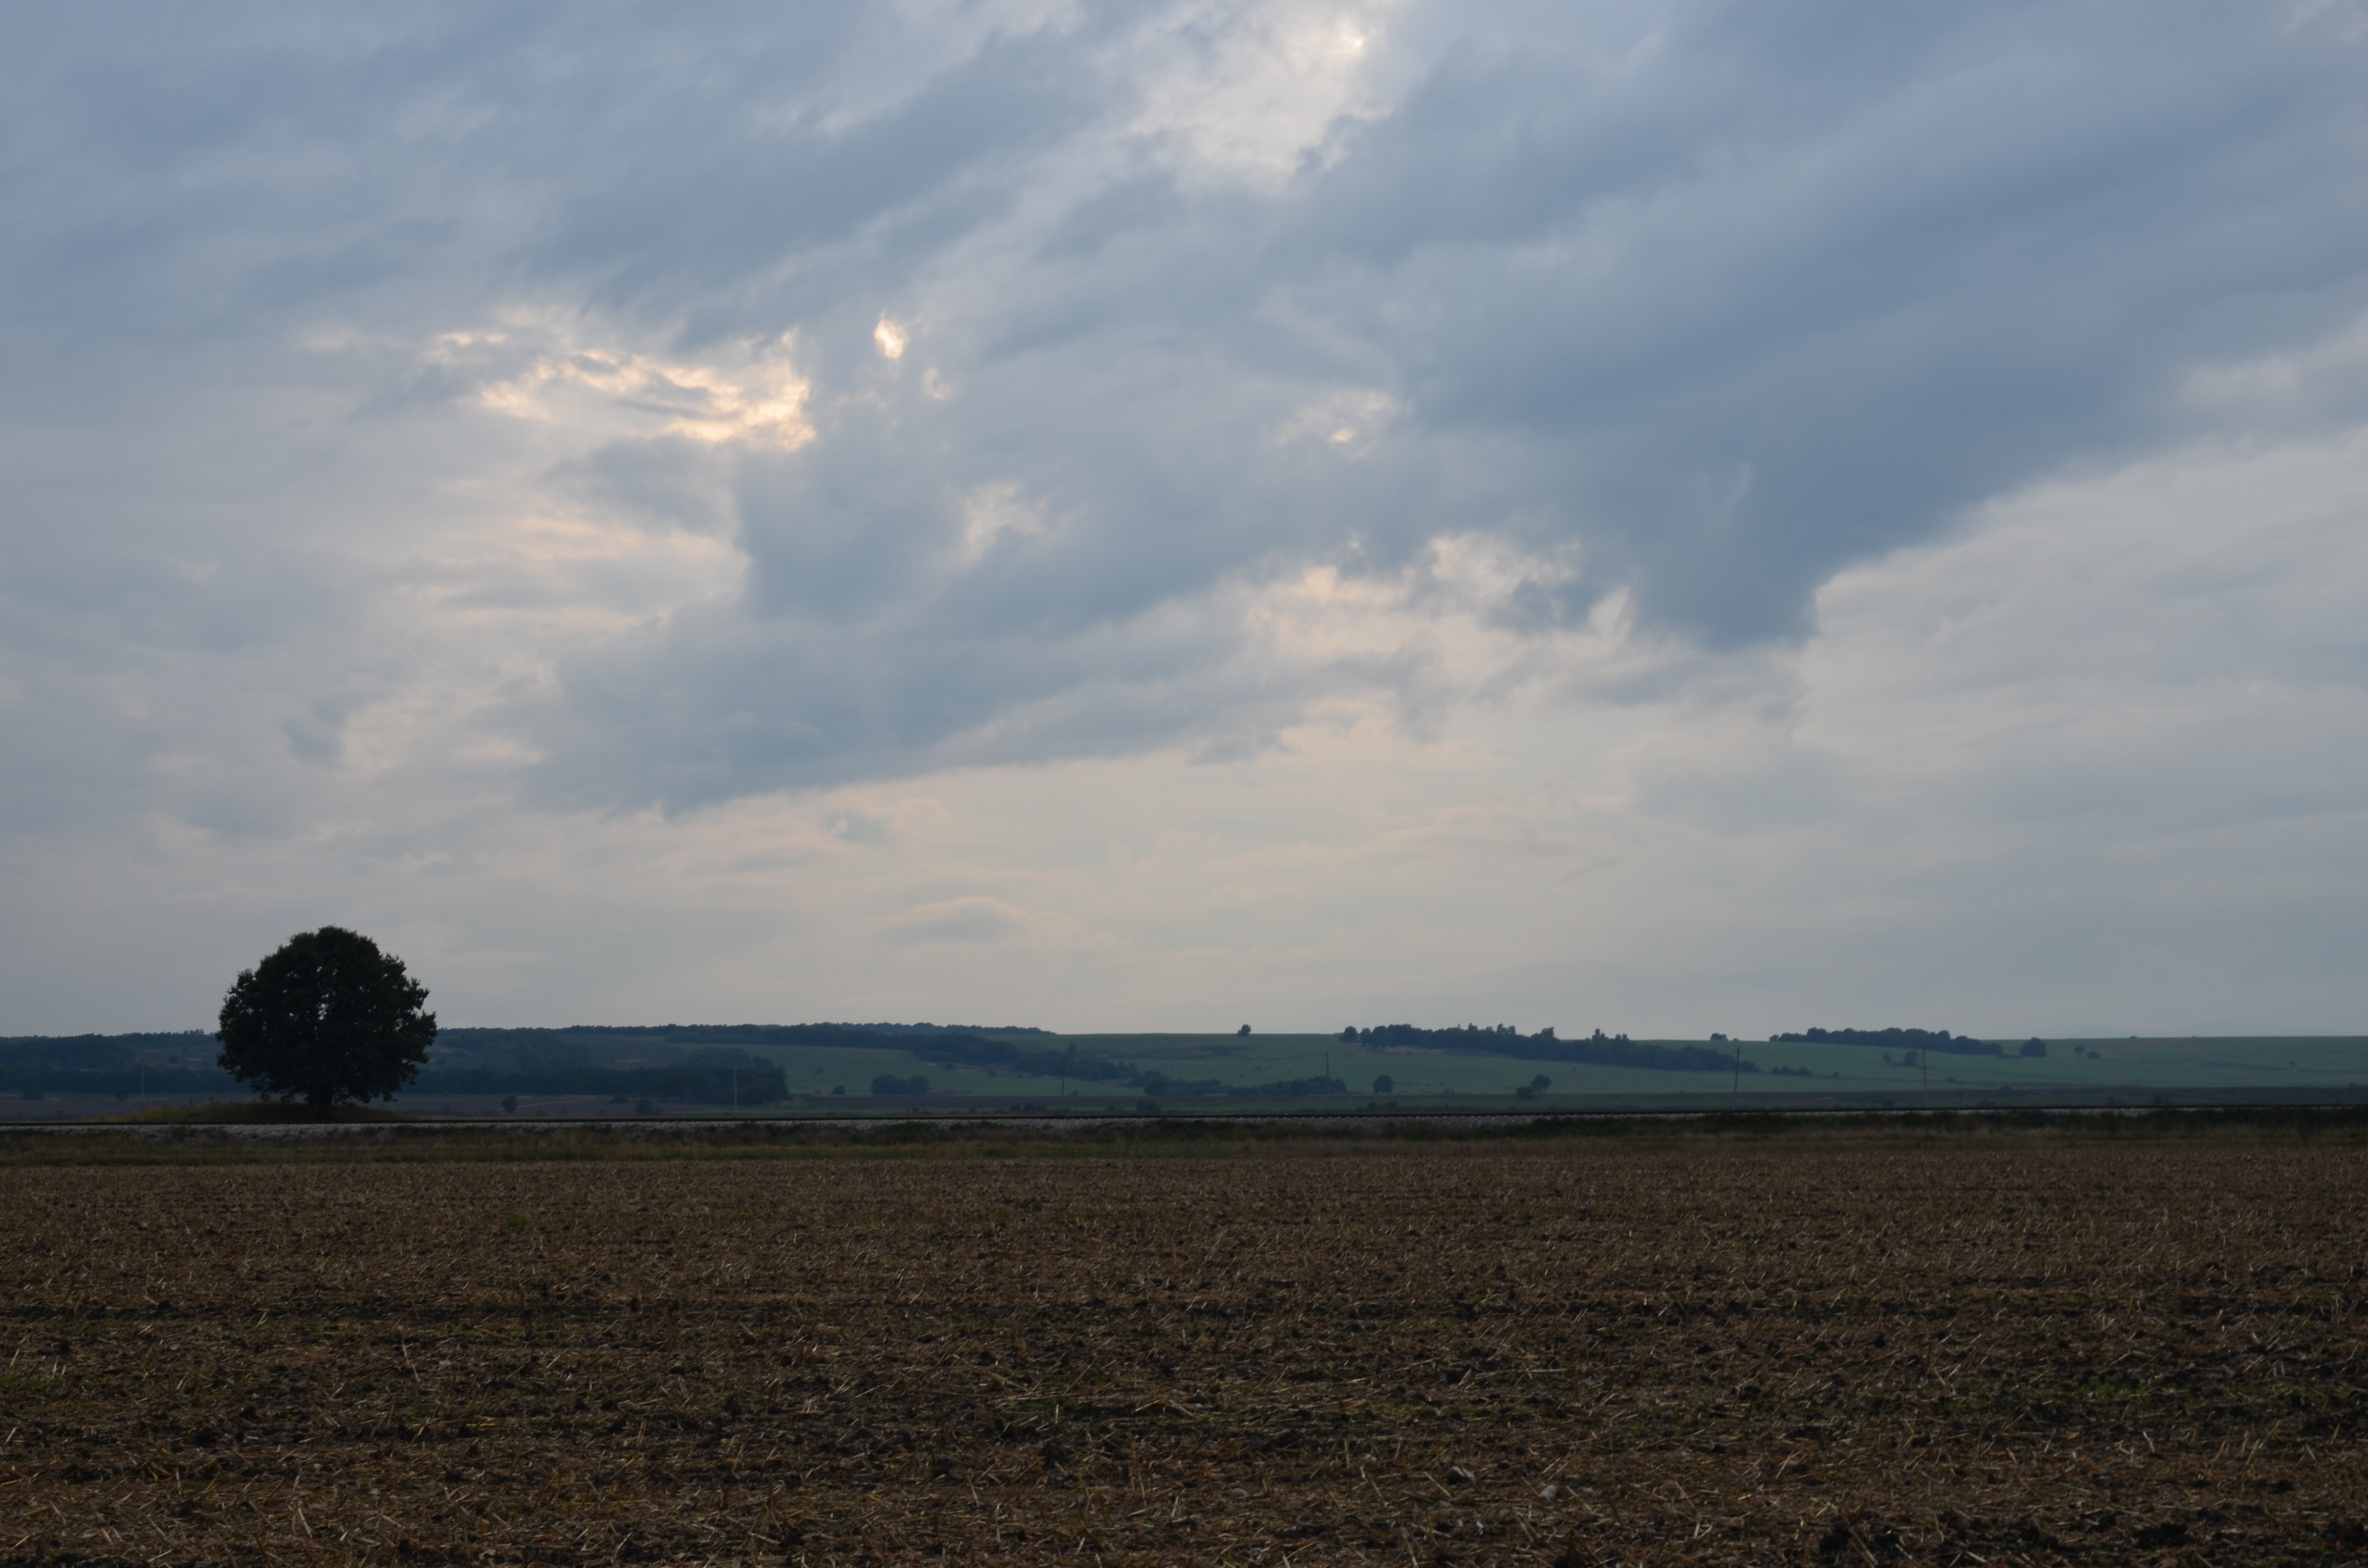
landscape, sea, horizon, cloud, sky, sunset, field, prairie, sunlight, morning, hill, wind, dusk, evening, soil, agriculture, plain, grassland, evening sky, steppe, rural area, meteorological phenomenon, lonely tree, natural environment, grass family, tree in the field